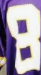
Number: 8